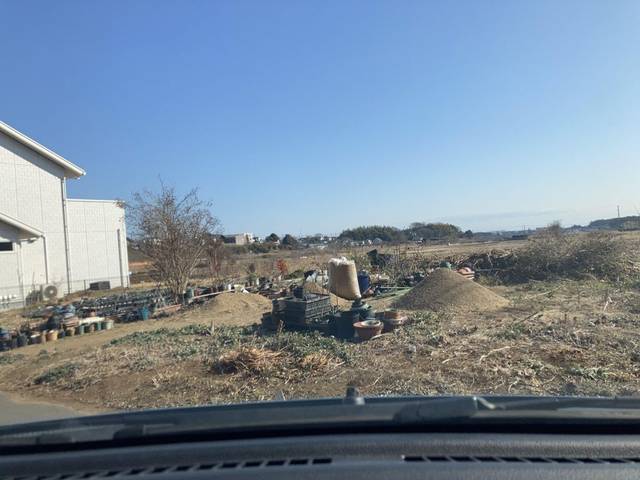
Region: Japan
Coordinates: 36.082, 140.128